Onesimus Ustonson

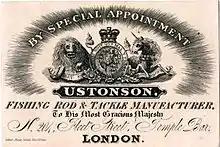
An Ustonson label

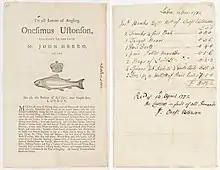
Ustonson invoice and receipt to Joseph Banks, 1772.

Onesimus Ustonson (April 1736 – after 1783) was an English manufacturer of fishing tackle. He invented the multiplying reel, and supplied fishing tackle to the naturalist Joseph Banks for the second voyage of James Cook, 1772–1775. The firm of Ustonson went on to become Royal Warrant holders to three successive British monarchs.